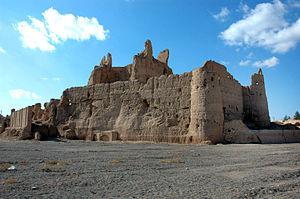
Le château Naryn est un château de la ville de Nain, en Iran, construit par l'empire parthe.
Nain ou Na'in est une ville du centre de l'Iran située dans la province d'Isfahan.